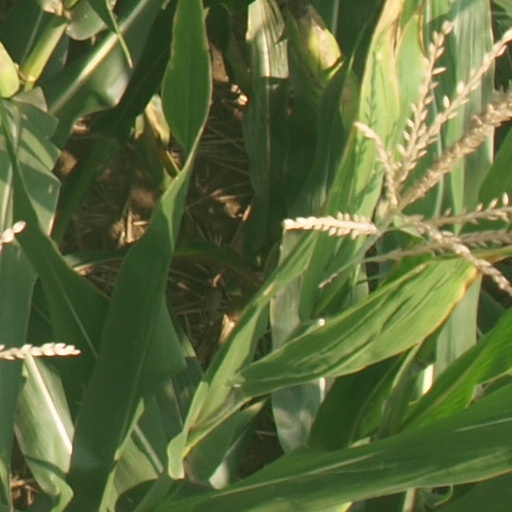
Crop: maize; corn